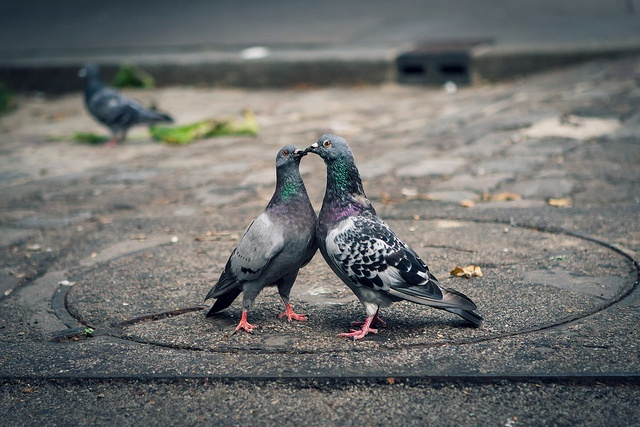
Two birds standing on the cement touch their beaks together.
two little pidgeons standing beside each other and touching beaks
a close up of two birds on a city street
The two birds are standing outside looking like they are kissing.
a couple of birds that are next to each other